Hüsnüşah Hatun

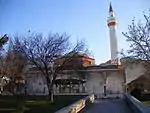
The exterior view of Hatuniye Mosque

Hüsnüşah Hatun (died 1513), called also Hüsnişah Hatun or Hüsnüşad Hatun, was a concubine of Sultan Bayezid II of the Ottoman Empire.